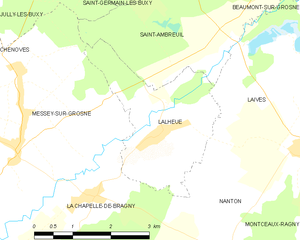
Carte des communes françaises
Lalheue est une commune française située dans le département de Saône-et-Loire en région Bourgogne-Franche-Comté.